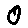
Label: 0